Human brain

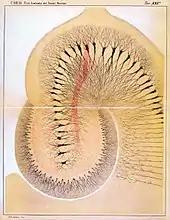
Drawing by Camillo Golgi of vertical section of rabbit hippocampus, from his "Sulla fina anatomia degli organi centrali del sistema nervoso", 1885

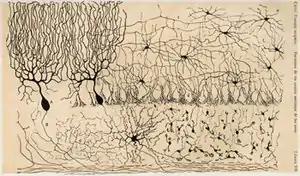
Drawing of cells in chick cerebellum by Santiago Ramón y Cajal, from "Estructura de los centros nerviosos de las aves", Madrid, 1905

In 1316, Mondino de Luzzi's "Anathomia" began the modern study of brain anatomy.